Henri Pittier National Park

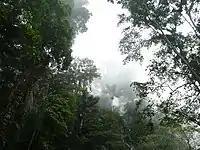
Cloud Forest

The main attraction of this park are its beautiful beaches. Some are accessible by road, and it is noteworthy that so are most frequented by vacationers. Others are only accessible by sea, which are generally much more empty and clean. The most visited are: bahía de Cata, Cuyagua, Playa Grande, El Playón, Playa Chuao, among others. Playa Cuyagua is an ocean beach, considered the best to practice the «surfing» in Venezuela.